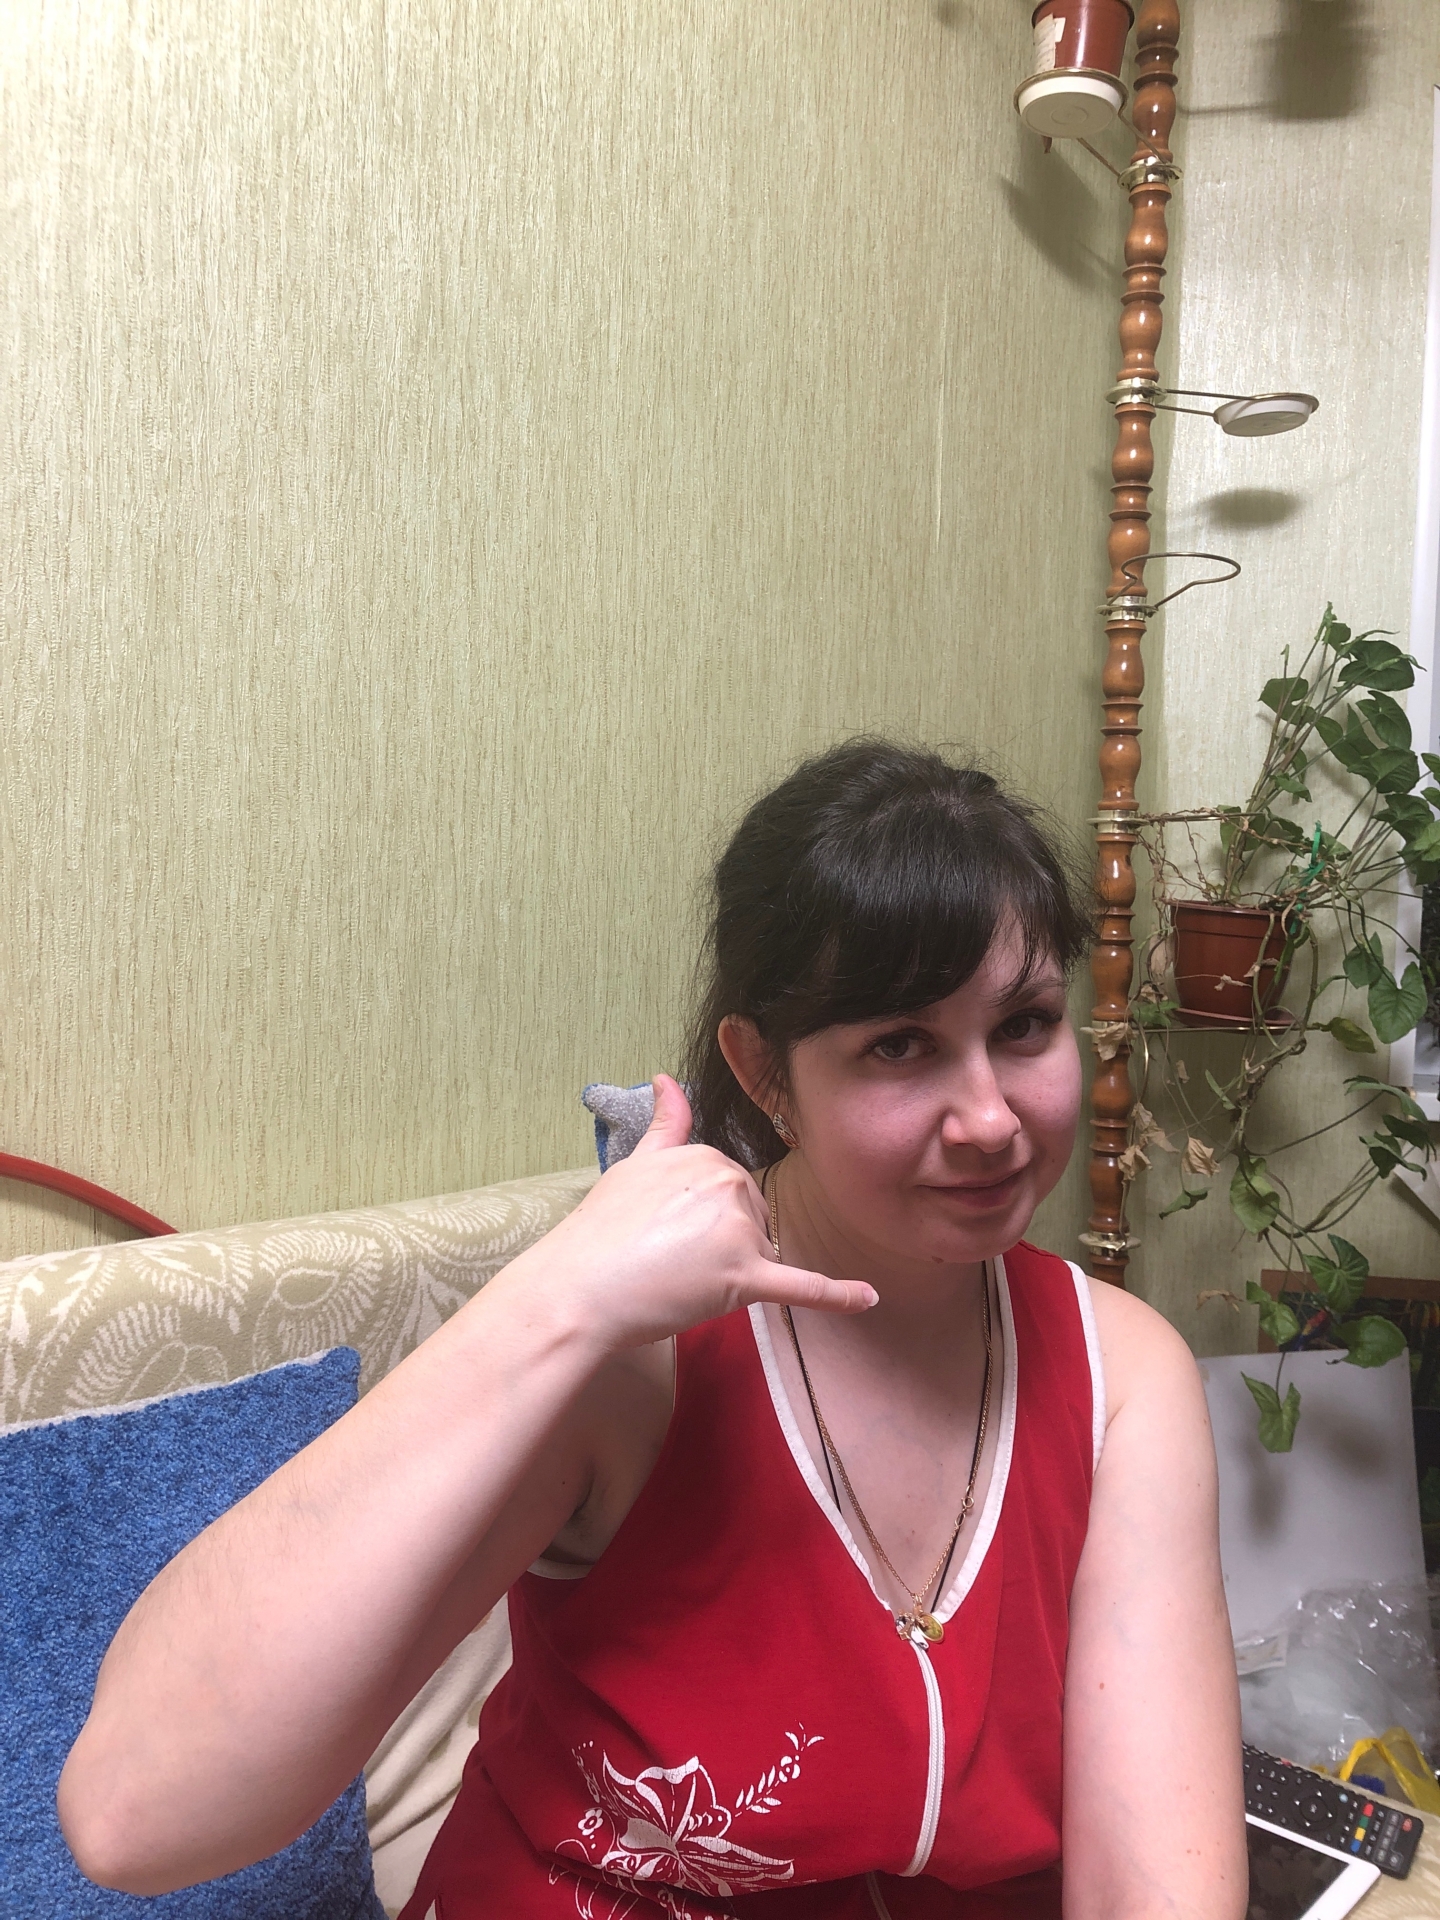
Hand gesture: call